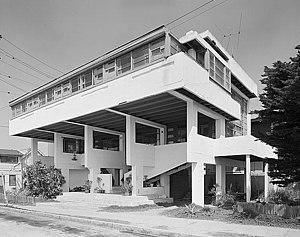
Rudolf Michael Schindler fut un architecte américain d’origine autrichienne qui officia à Los Angeles au milieu du XXᵉ siècle. Il est souvent associé en marge du Mouvement moderne, mais, bien qu’il travailla et étudia avec les plus grandes figures de ce mouvement, son inventivité dans la mise en forme complexe des volumes, la chaleur des matériaux utilisés, les couleurs étonnantes, et ceci sans avoir eu pour autant des budgets somptuaires, l’ont placé parmi les vrais non-conformistes de l’architecture du XXᵉ siècle. Son travail fut peu publié de son vivant, mais on assiste à une reconsidération critique de son œuvre depuis les années 1980.
This is a list of the National Register of Historic Places listings in Nevada County, California.